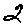
Label: 2